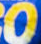
Number: 0